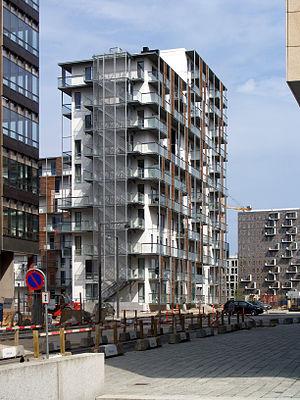
Ørestad est un quartier de Copenhague, au Danemark, situé sur l'île d'Amager, à 5 km au sud du centre-ville de Copenhague.